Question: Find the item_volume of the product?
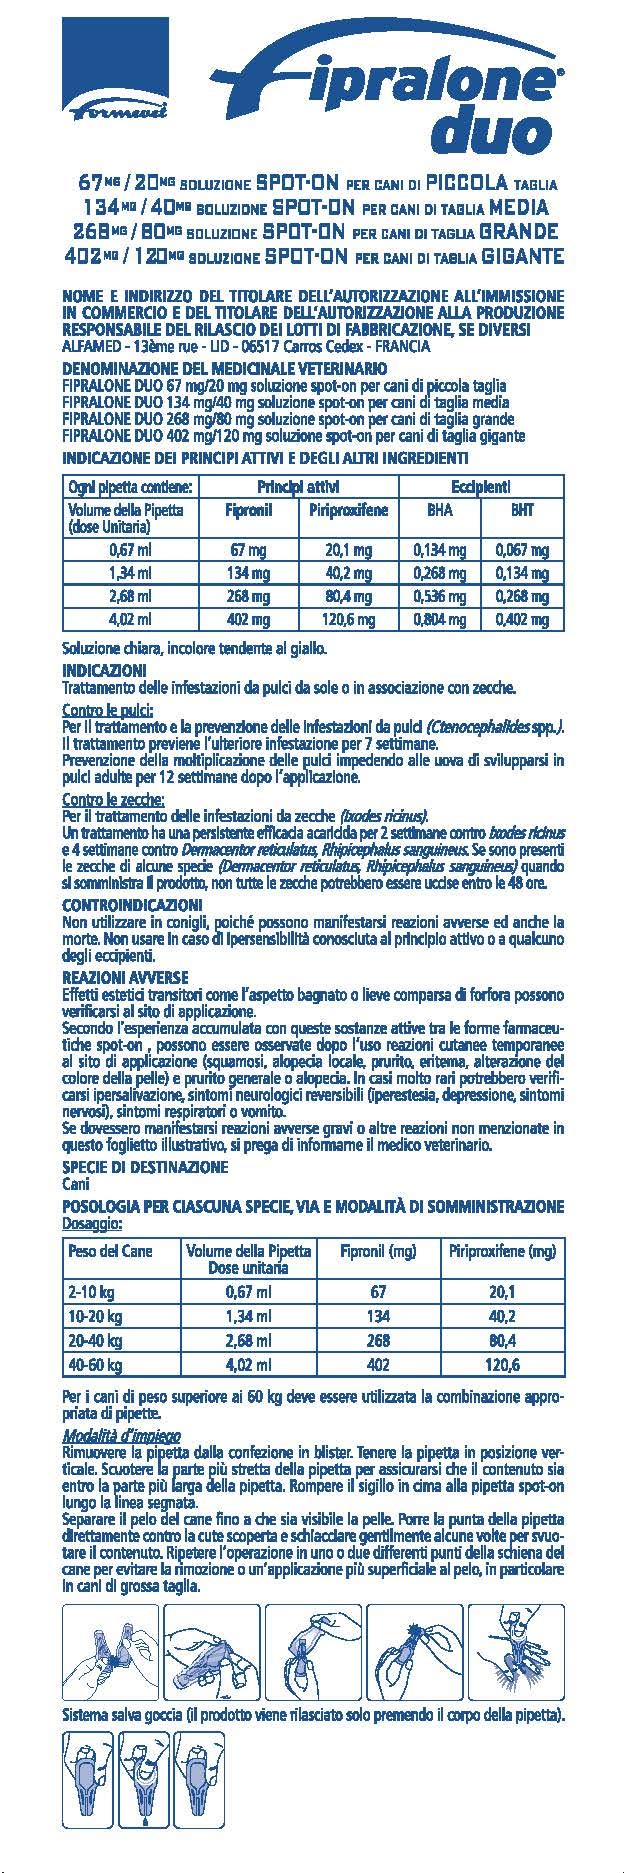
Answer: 0.67 millilitre